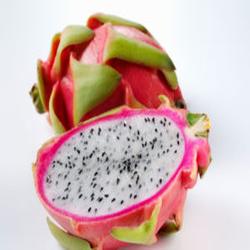
Label: Dragonfruit